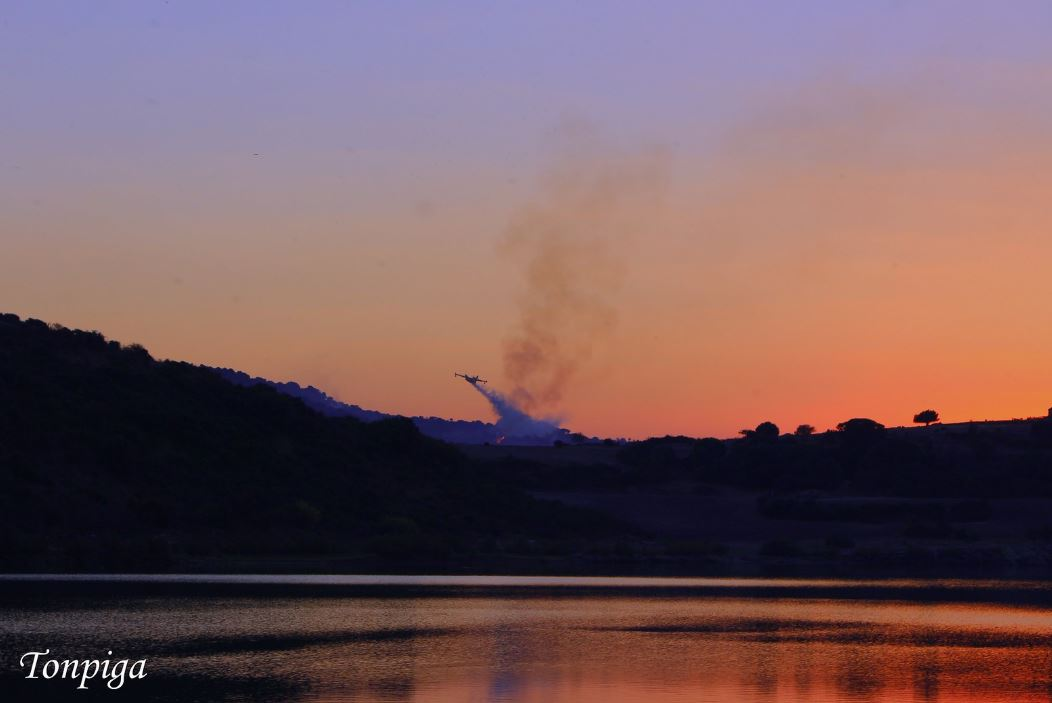
Fire: no
Smoke: yes